Fawzi al-Qawuqji

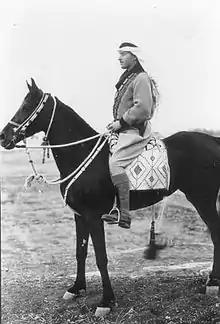
Fawzi al-Quawuqji 24 May 1948

In July, al-Qawuqji launched a rolling offensive of counterattacks, focusing on Ilaniya (Sejera), a Jewish settlement deep in ALA territory. Although he deployed armored cars and a battery of 75 mm artillery to support the ALA infantry, his troops suffered from lack of artillery ammunition and host of other deficiencies. The opposing Golani Twelfth Battalion withstood the attack, inflicting heavy losses on the ALA. The battle ended on 18 July, with the ALA losing the Arab village of Lubiya, which had been their main base in Central Eastern Galilee.